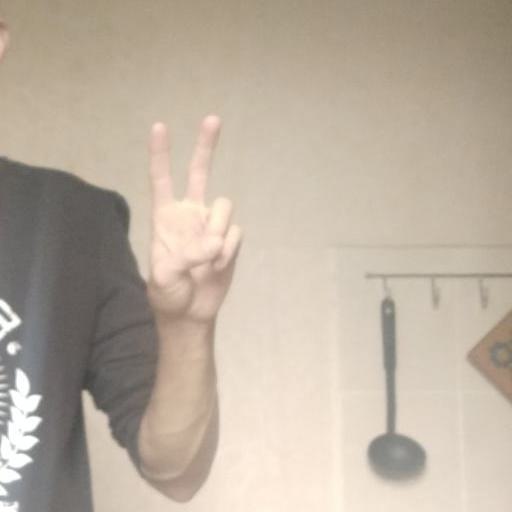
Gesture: peace